Conchita Wurst

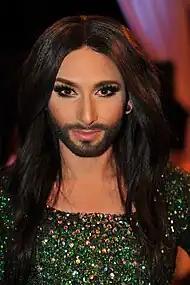

On 10 September 2013, Austrian national broadcaster ORF announced that it had selected Conchita to represent Austria at the Eurovision Song Contest 2014, to be held in Copenhagen, Denmark, in May 2014. In March 2014, Conchita's song was revealed as "Rise Like a Phoenix", with bookmakers placing her entry as one of the ten favourites to win. Despite Eurovision's reputation for campness, Conchita's performance was designed to be serious and in good taste, and she was one of just a few performers to appear onstage alone. Although individuals who identified as LGBT had appeared on Eurovision before—most notably Israel's Dana International, who won in 1998—Conchita's appearance was described by the "New Statesman" as the "most genderqueer yet".